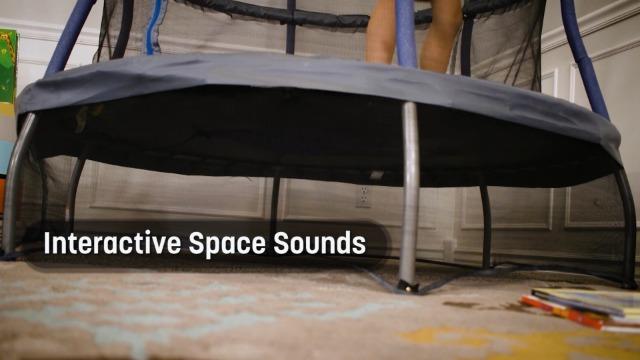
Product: Skywalker Trampolines Mini Trampoline with Enclosure Net
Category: Sports & Outdoors | Sports & Fitness | Leisure Sports & Game Room | Trampolines & Accessories | Trampolines
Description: Safety is our 1 priority: Patented enclosure eliminates gaps between the enclosure net and the jumping surface protecting children from pinch points and openings; All our products are tested for safety and durability to meet or exceed all ASTM standards.
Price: $61.81 - $9,999.99
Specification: Shipping Information: View shipping rates and policies|ASIN: B07J519KPG|    #1    in Recreational Trampolines